Bjørn Sortland

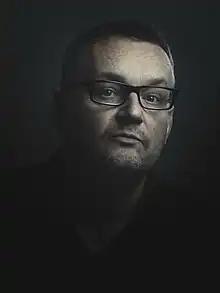

Sortland made his literary debut in 1992 with "Det er ikkje natta", a book for young adults. His next book, "Raudt, blått og litt gult" (1993), a picture book jointly with illustrator Lars Elling, earned them the Deutscher Jugendliteraturpreis in 1996 and the Melsom Prize in 1994. Among his other books are "Love light" from 1996, and "Alle har eit sultent hjerte", which earned him the Critics Prize for the year's best children's or youth's literature in 2008. He was awarded the Aschehoug Prize in 2011. He also made a book called "Kepler 62", which has released 6 different books.